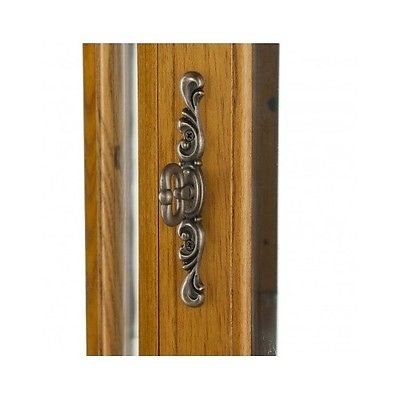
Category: cabinet